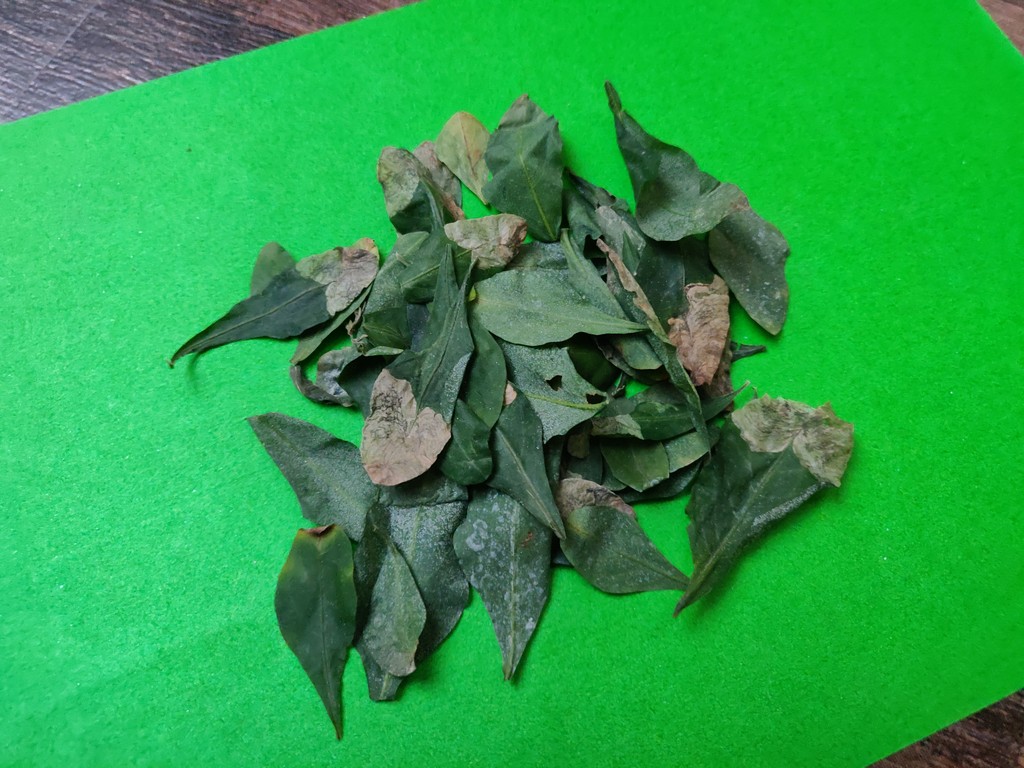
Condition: Unhealthy
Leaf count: multiple
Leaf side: unknown